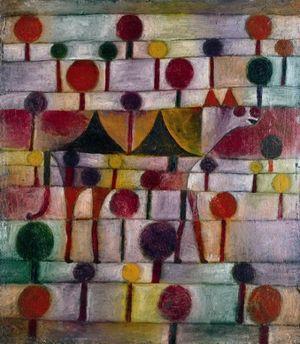
Paul Klee, est un peintre d'origine allemande, mais d'identité culturelle suisse, né le 18 décembre 1879 à Münchenbuchsee et mort le 29 juin 1940 à Locarno.